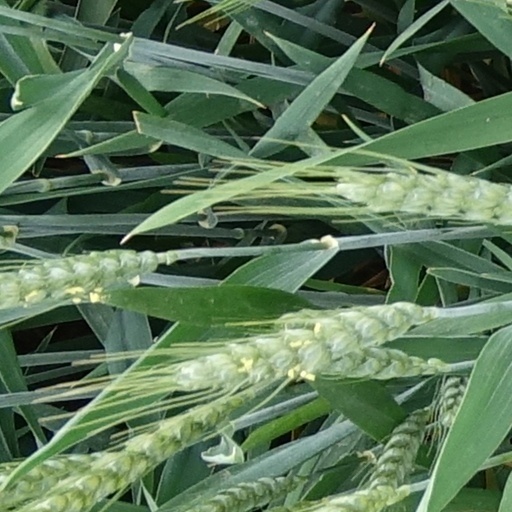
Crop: wheat